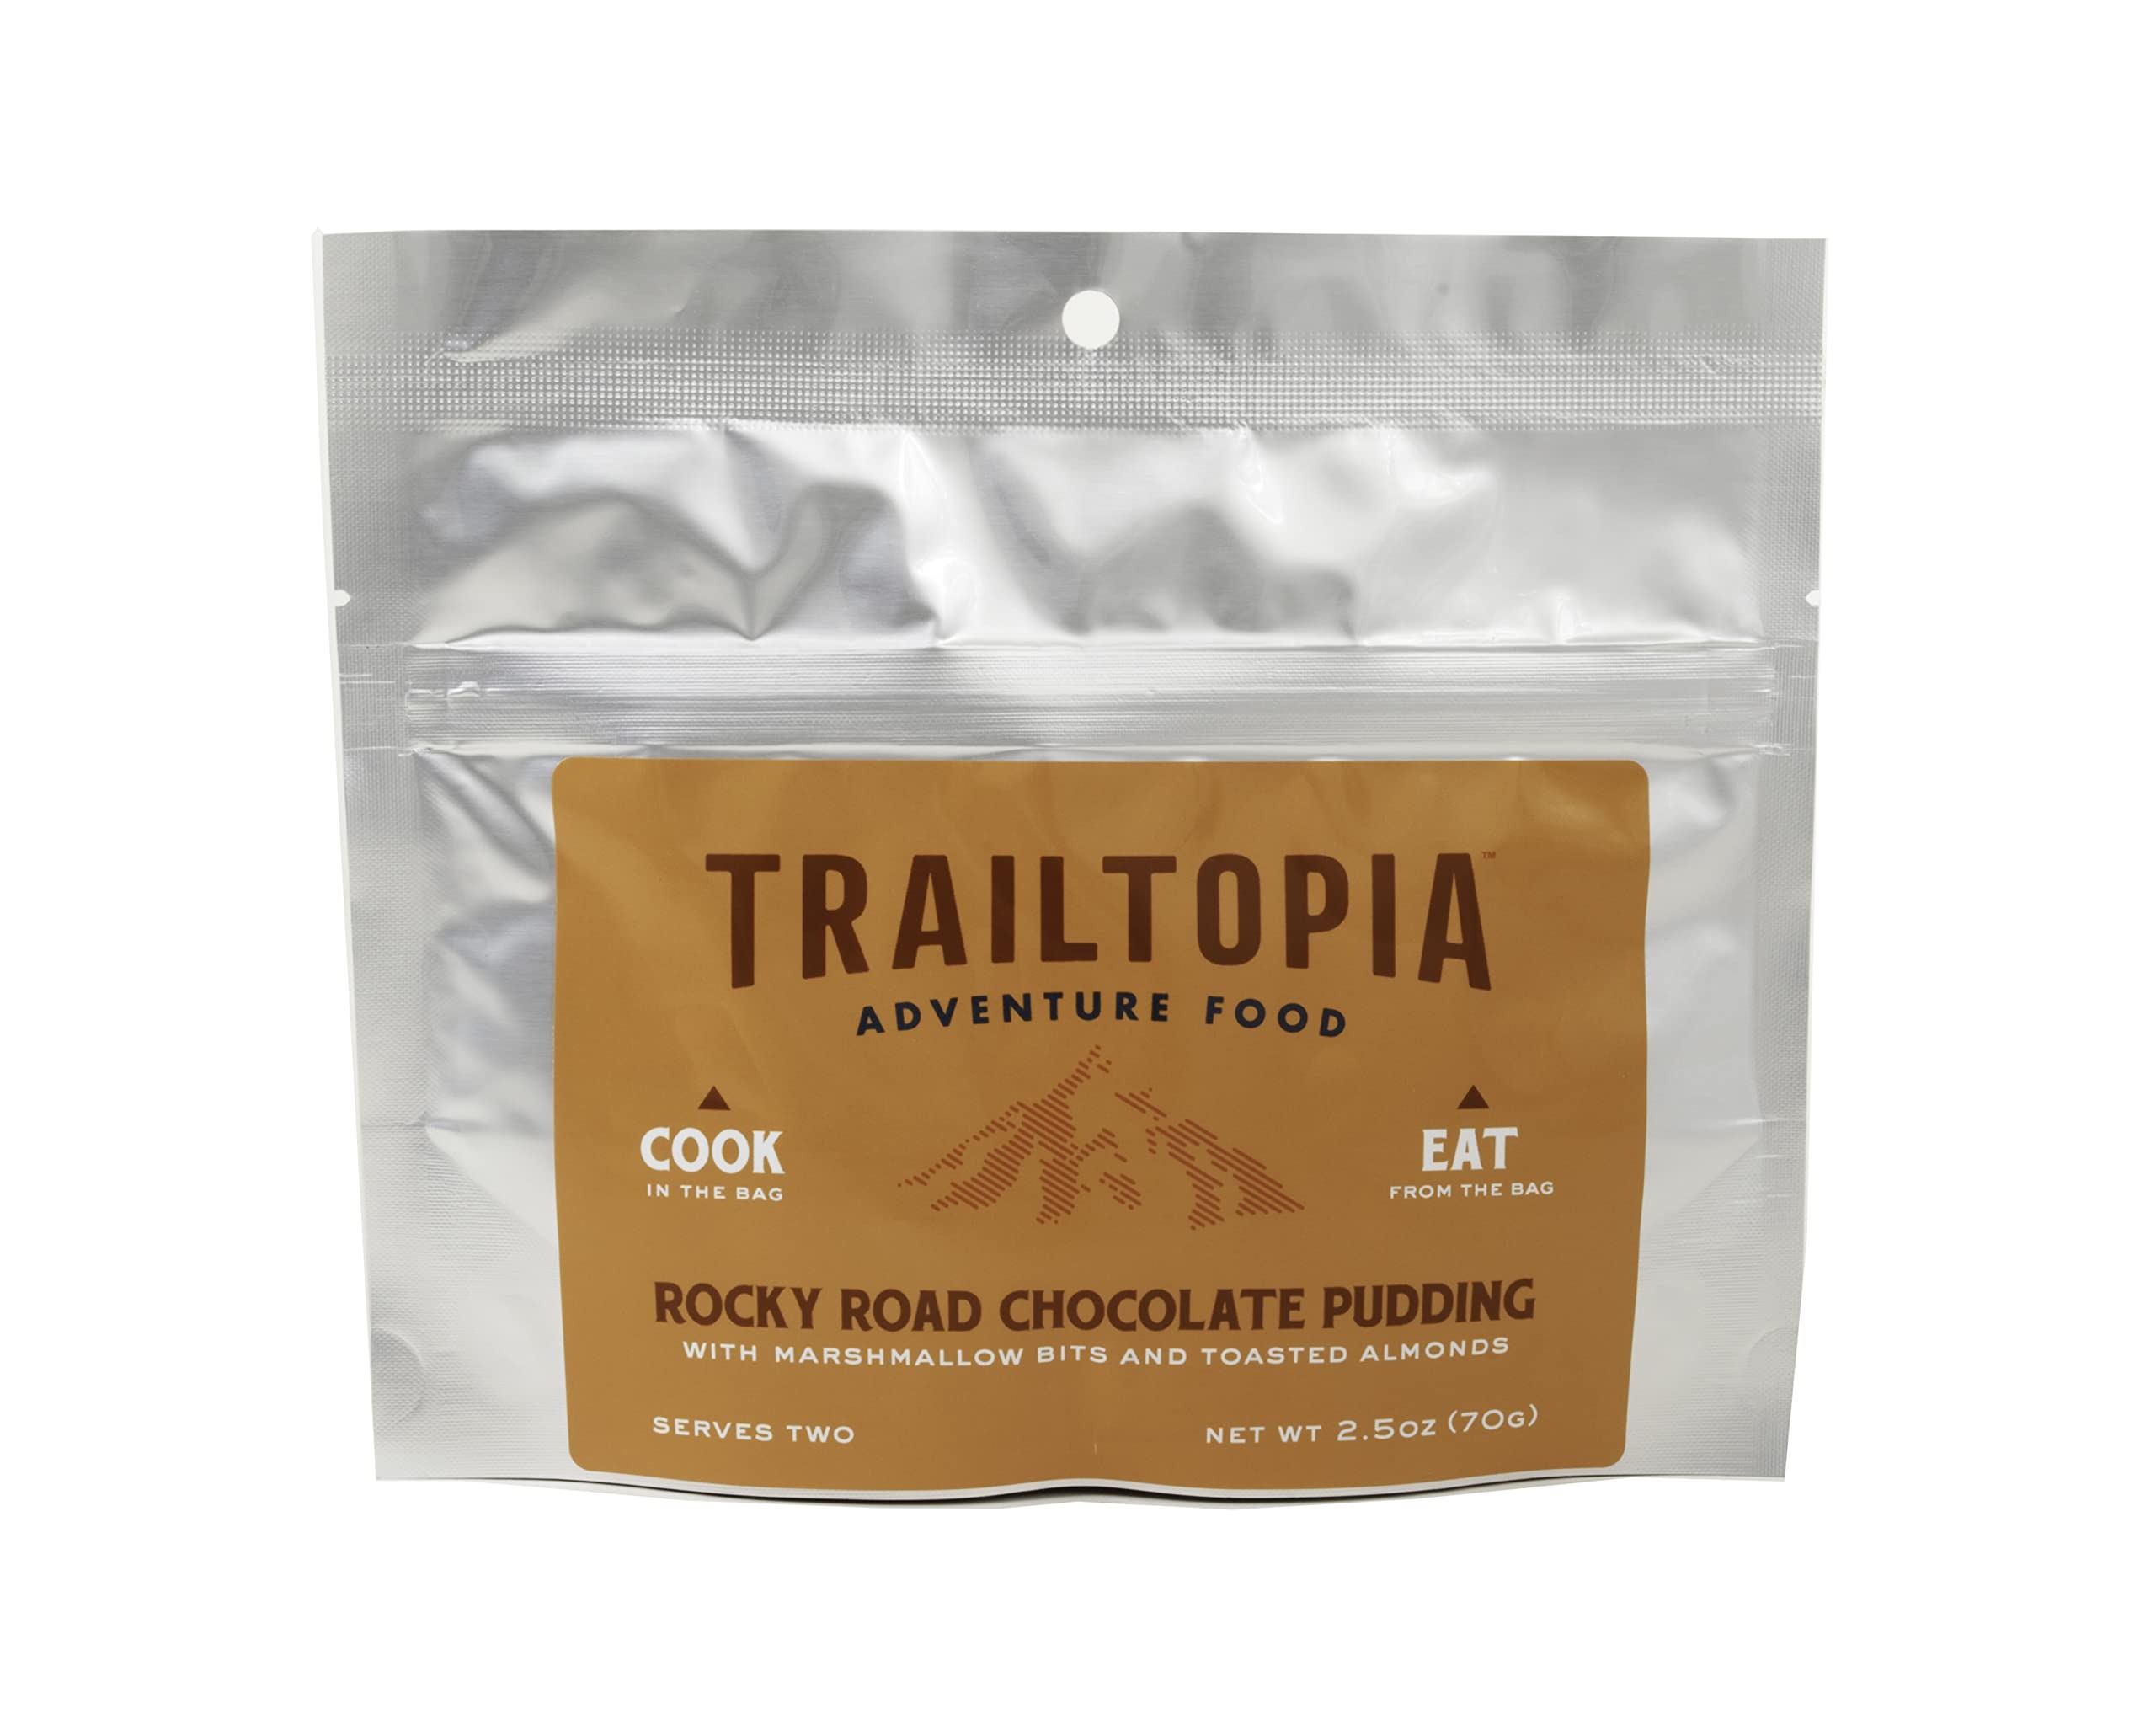
Item Name: Trailtopia Rocky Road Pudding - Freeze Dried Hiking Dessert | Delicious Taste | Quick & Easy Preparation | Lightweight | Perfect for Camping and Backpacking | High Energy Snack for Outdoor Adventures
Bullet Point 1: READY-MADE MEALS - Trailtopia's Rocky Road Pudding is an easy and delicious dessert that's perfect for a backpacking trip. With just 3 ingredients, it's ready to eat and requires no cooking. All you need to do is add water and enjoy!
Bullet Point 2: HEALTHY, NUTRITIOUS - Trailtopia's Rocky Road Pudding is made with real, natural ingredients and provides the nutrition you need on a backpacking trip. It's full of energy-boosting vitamins and minerals, and the freeze-dried ingredients ensure the taste won't be compromised.
Bullet Point 3: LIGHTWEIGHT & COMPACT - Our Rocky Road Pudding is ideal for campers and backpackers, because it's lightweight and compact, and it won't take up mnah space in your pack. Plus, you can carry several servings without it taking any extra weight.
Bullet Point 4: TASTY FLAVOR - Trailtopia's Rocky Road Pudding is full of delicious hints of chocolate and marshmallow, for a truly decadent dessert that's sure to satisfy your sweet tooth. It's the perfect way to end a long day of hiking in the great outdoors.
Bullet Point 5: HIGH-QUALITY INGREDIENTS - All of Trailtopia's ingredients are sourced from the top suppliers and are carefully curated to ensure that the flavor and nutrition are maintained. You won't have to worry about anything but savoring the deliciousness!
Product Description: Indulge in Trailtopia's Rocky Road Pudding - a delicious dessert made for outdoor enthusiasts. We blend our chocolate pudding from scratch using premium cocoa and a hint of Madagascar Bourbon pure vanilla, then add toasted slivered almonds and mini marshmallows to make this a true Rocky Road dessert. This dessert is a favorite among our mini-Trailtopians and is perfect for backpackers and hikers looking for a sweet treat on the trail. Just add water and enjoy the decadent flavors, knowing that Trailtopia's quality ingredients will keep you fueled on your adventure.
Value: 1.0
Unit: Count

Price: 15.85